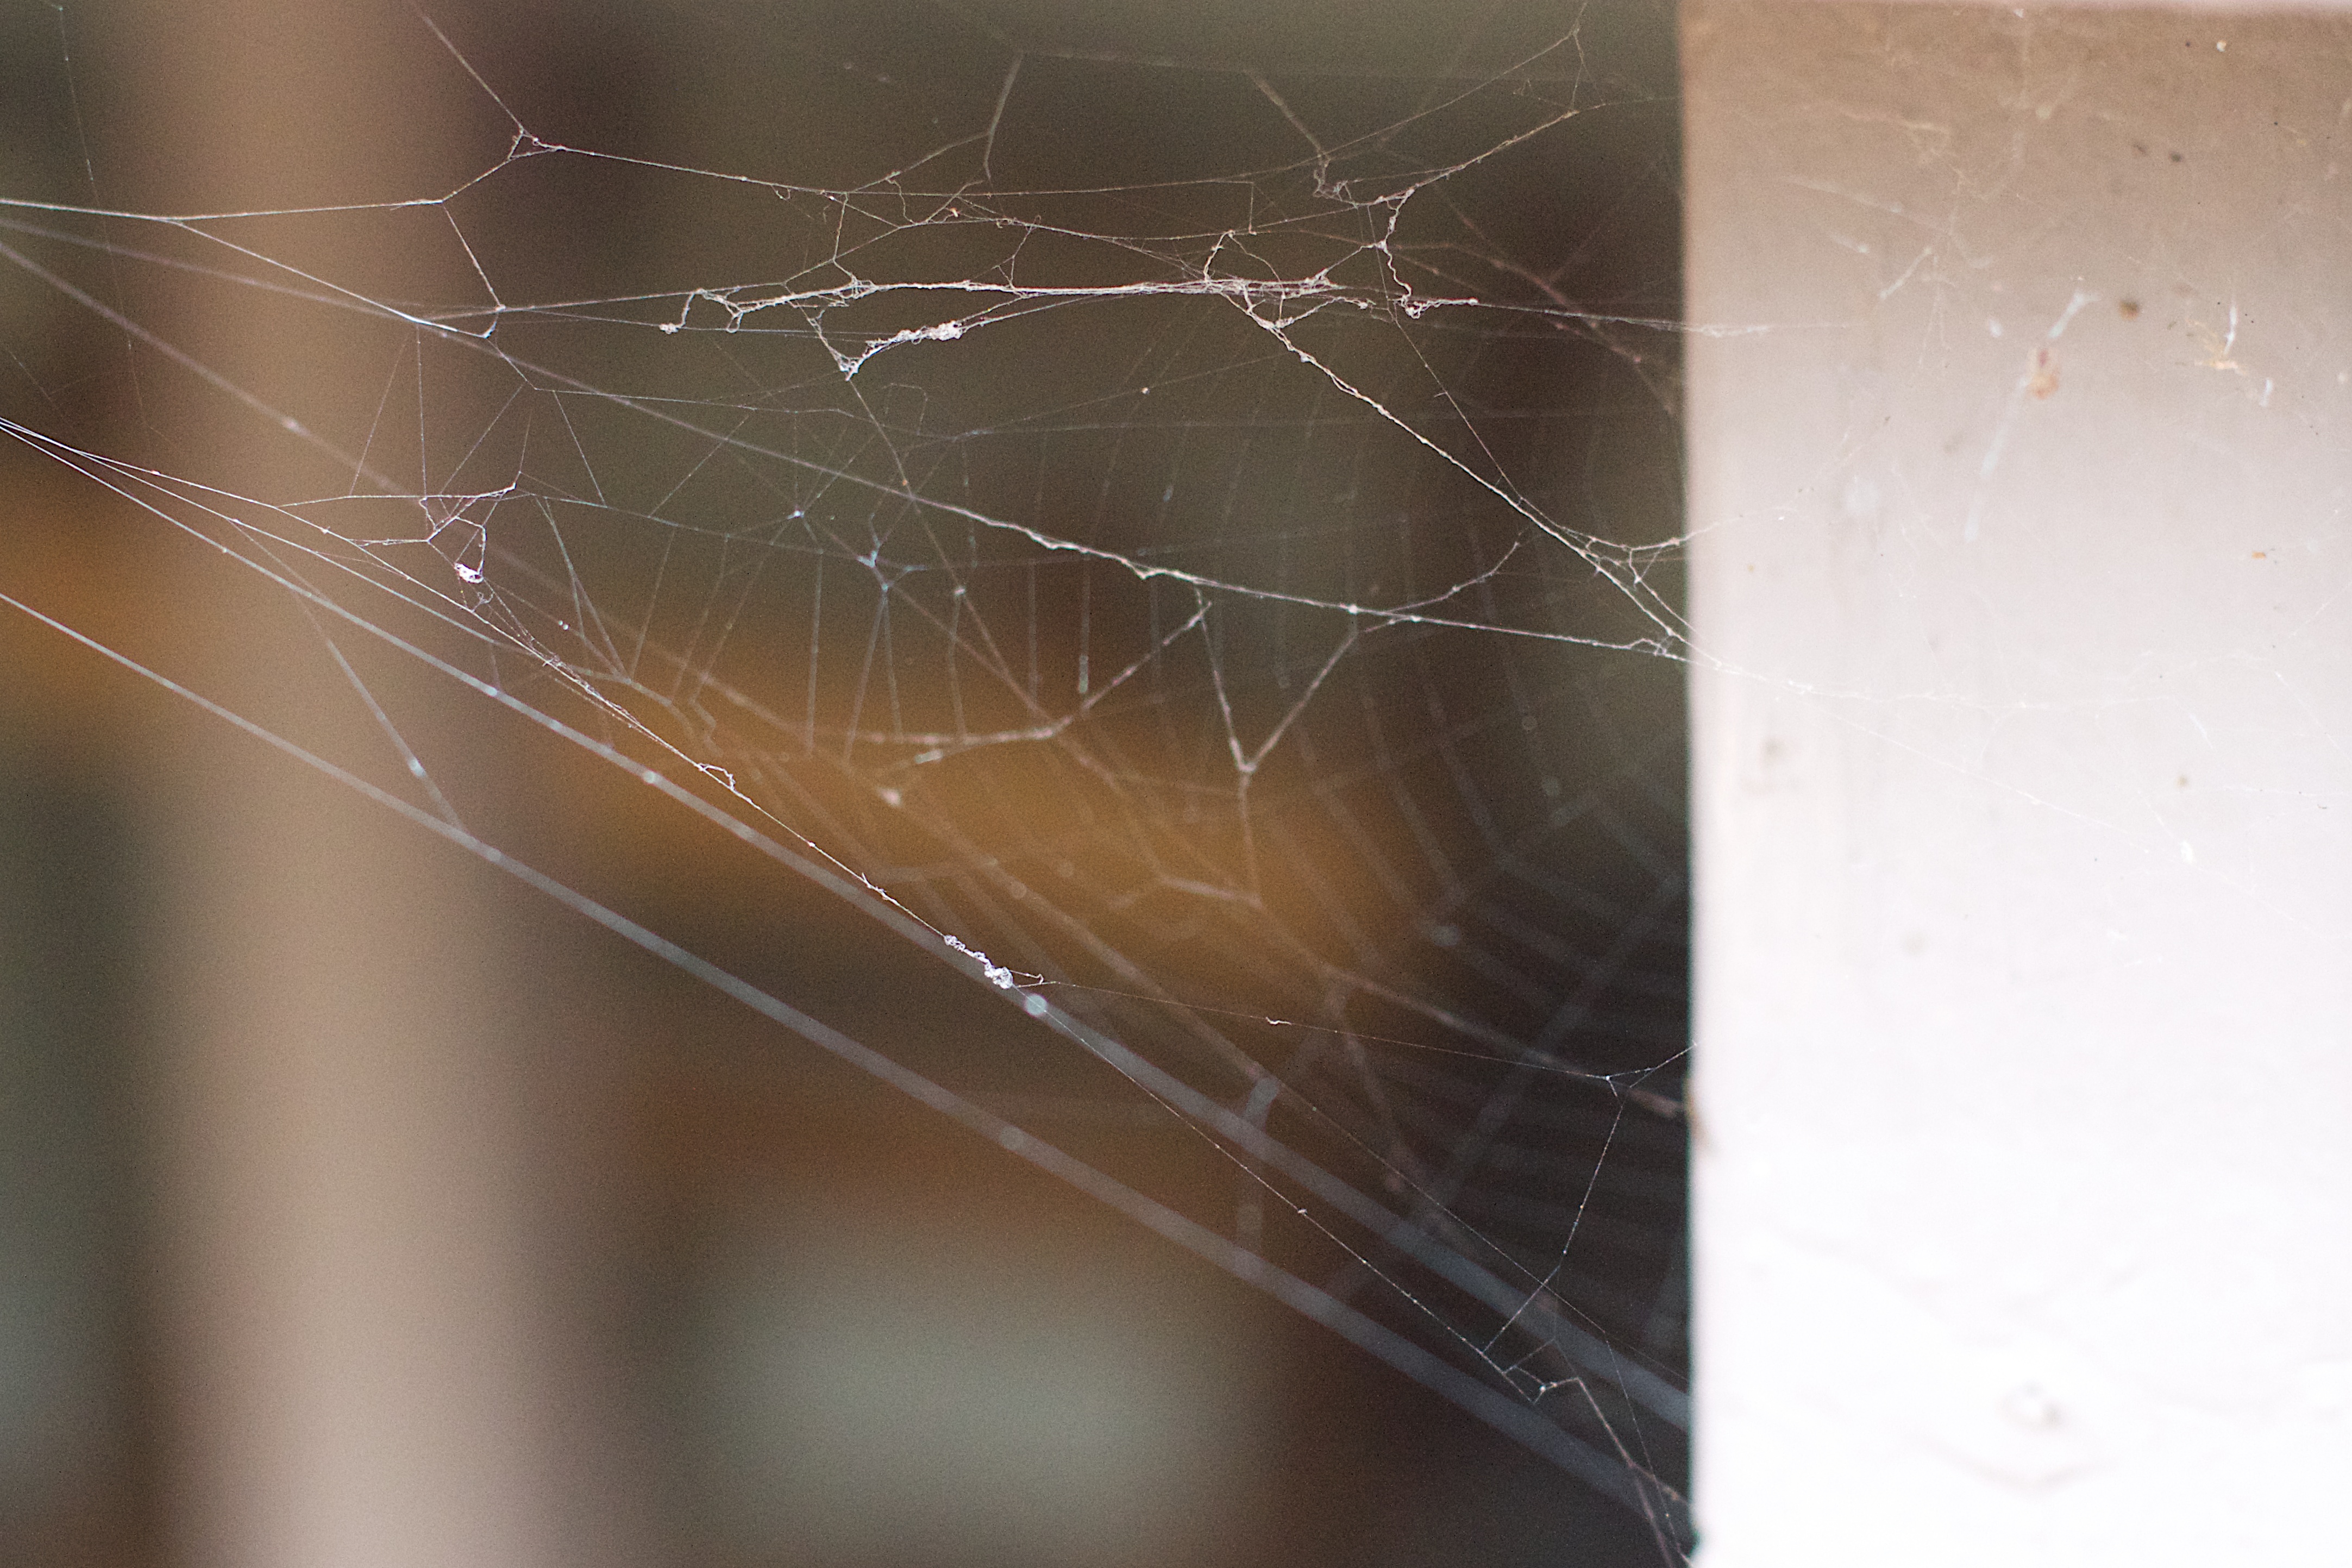
wing, web, line, material, invertebrate, spider web, close up, spider, macro photography